Dodge WC series

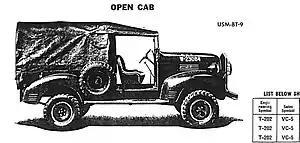
1940 Dodge VC-5 Open Cab pickup. The classic, pre-war bucket seats attempted to keep occupants on board, prior to the introduction of seat belts.

The first of the -ton, 4x4, VC series military trucks were based on Dodge's 1939 commercial, one-ton rated model "TC"-series. The military VC models kept the same wheelbase and got the same civilian engine upgrade for 1940, but gained four-wheel drive, and a new internal technical code: T-202. Manufacturing of the half-ton Dodge VC-models (SNL number ) began in 1940, making these the U.S. Army's first ever light-duty, mass-produced 4-wheel drive trucks. The soldiers also called the light command reconnaissance vehicles "jeeps," but this was also common with several other vehicles at the time. — before that term migrated to the quarter-tons, starting gradually in 1941.